18th Infantry Division (United Kingdom)

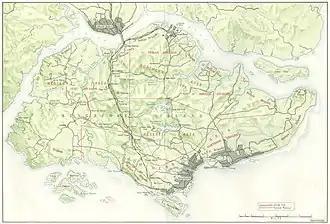
Map of Singapore Island showing the disposition of Allied forces (click to enlarge).

On 5 February, Japanese forces made obvious movements on the mainland opposite the 18th Division and bombarded the 18th Division positions for several days. The same day, aircraft bombed the "Empress of Asia"; one of the four vessels that was bringing the remainder of the division to Singapore. Following the attack, Percival and Bennett reviewed Allied dispositions and expressed concern that they would not be able to defend the island without reinforcements.